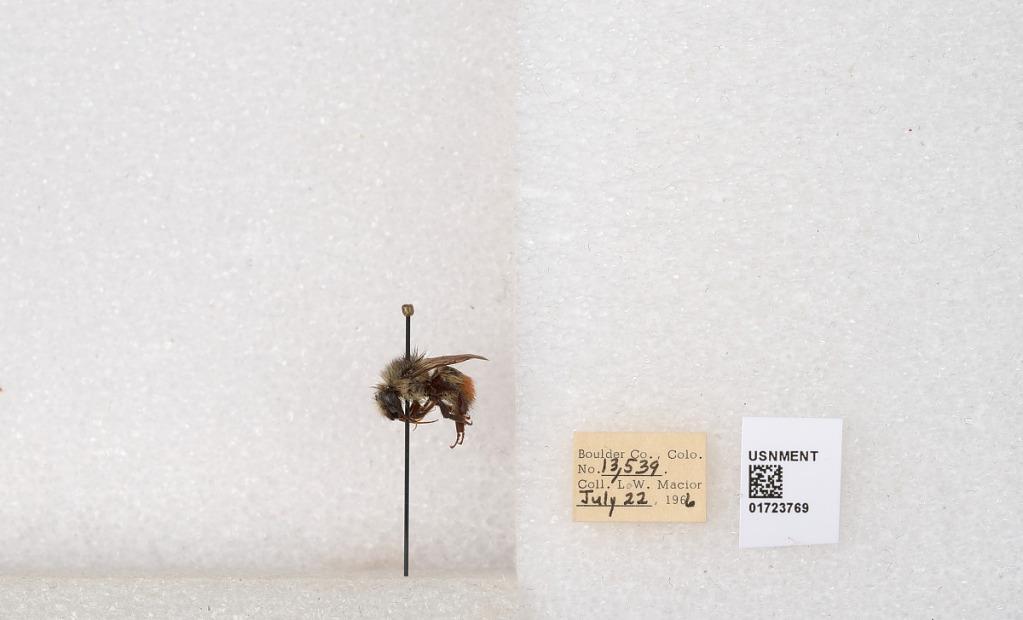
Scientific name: Bombus flavifrons Cresson
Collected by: L. Macior
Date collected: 1966-7-22
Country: United States
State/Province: Colorado
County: Boulder
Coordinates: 40.0925, -105.358